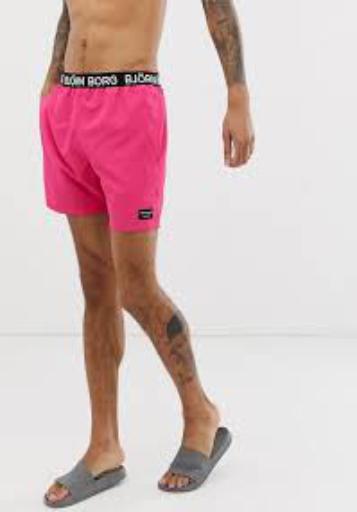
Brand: Bjorn Borg
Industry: Clothes